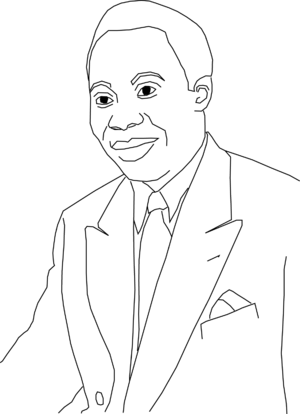
Barthélemy Boganda est un homme politique centrafricain et français, connu pour ses desseins panafricains concernant l'Afrique centrale. En République centrafricaine, Boganda a été érigé en « père fondateur » de la nation lors de l'indépendance en 1960 à laquelle il a contribué en tant qu'éphémère premier président. En 1958, sous son impulsion le territoire français de l'Oubangui-Chari est transformé en un État baptisé « République centrafricaine », qu'il dote d'un drapeau, d'une devise et d'un hymne conçus originellement pour l'Afrique-Équatoriale française.
Les élections territoriales de 1957 en Oubangui-Chari se déroulent le 31 mars 1957 afin de pourvoir les 50 membres de l'Assemblée territoriale de l'Oubangui-Chari, alors territoire d’outre-mer de l’Union française couvrant le territoire de l'actuel République centrafricaine. Les élections ont lieu pour la première fois au suffrage universel direct par application de la Loi-cadre Defferre.
Roger Guérillot, né le 12 novembre 1904 à Paris et mort le 31 octobre 1971 à Uccle, a été un colon français d'Oubangui-Chari impliqué dans le processus d'indépendance de la République centrafricaine, un pays dont il obtient la nationalité en 1961 et pour lequel il a rempli de nombreuses missions diplomatiques.